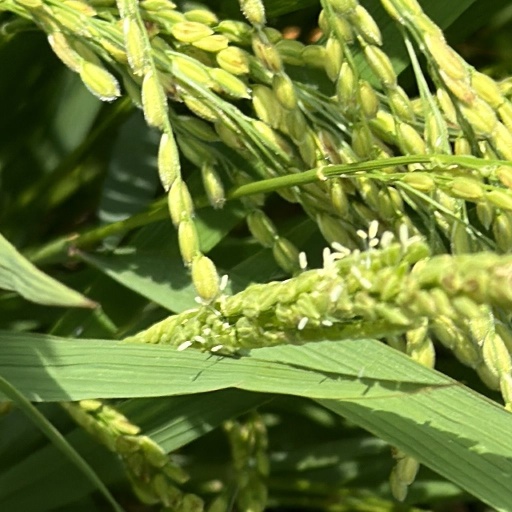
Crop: rice